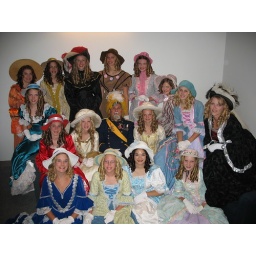
group of girls in green room